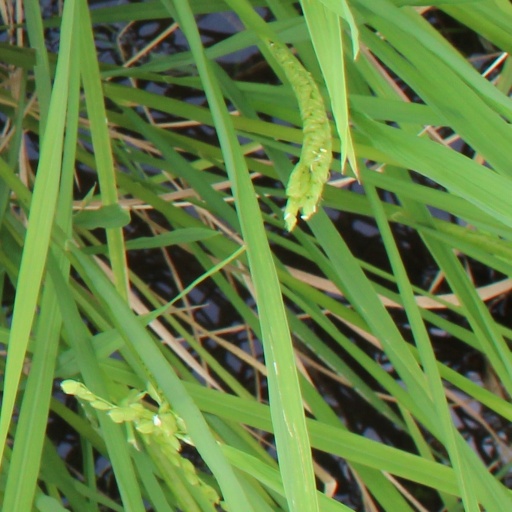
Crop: rice